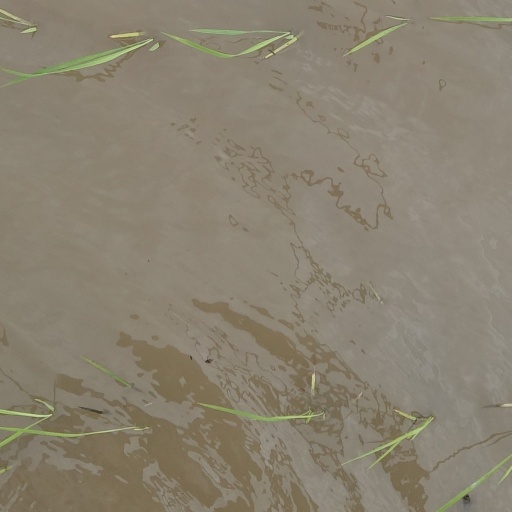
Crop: rice